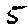
Label: 5